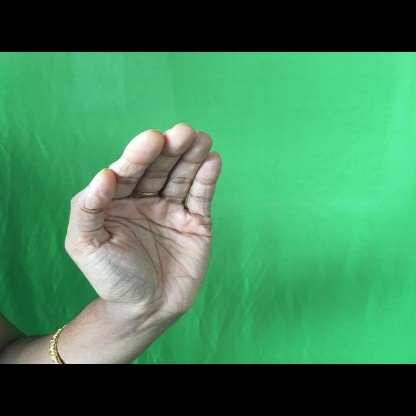
Mudra: Sarpasirsha